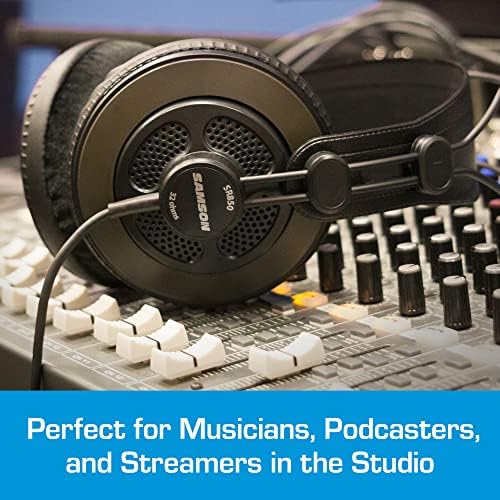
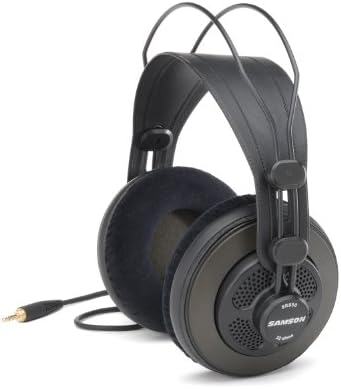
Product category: headphones
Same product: yes